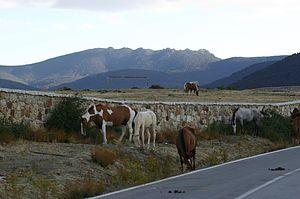
La sierra de Guadarrama est un massif montagneux d'Espagne, entre Ségovie et Madrid, près de Guadarrama.